Ojima Station

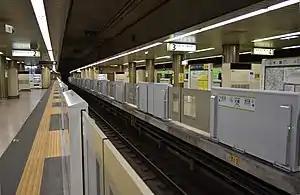
Ojima Station platforms

is a railway station in Kōtō, Tokyo, Japan. Its station number is S-15. The station opened on December 21, 1978.